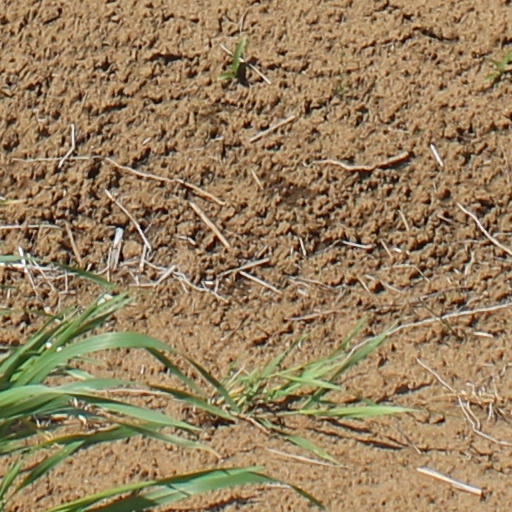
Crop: wheat